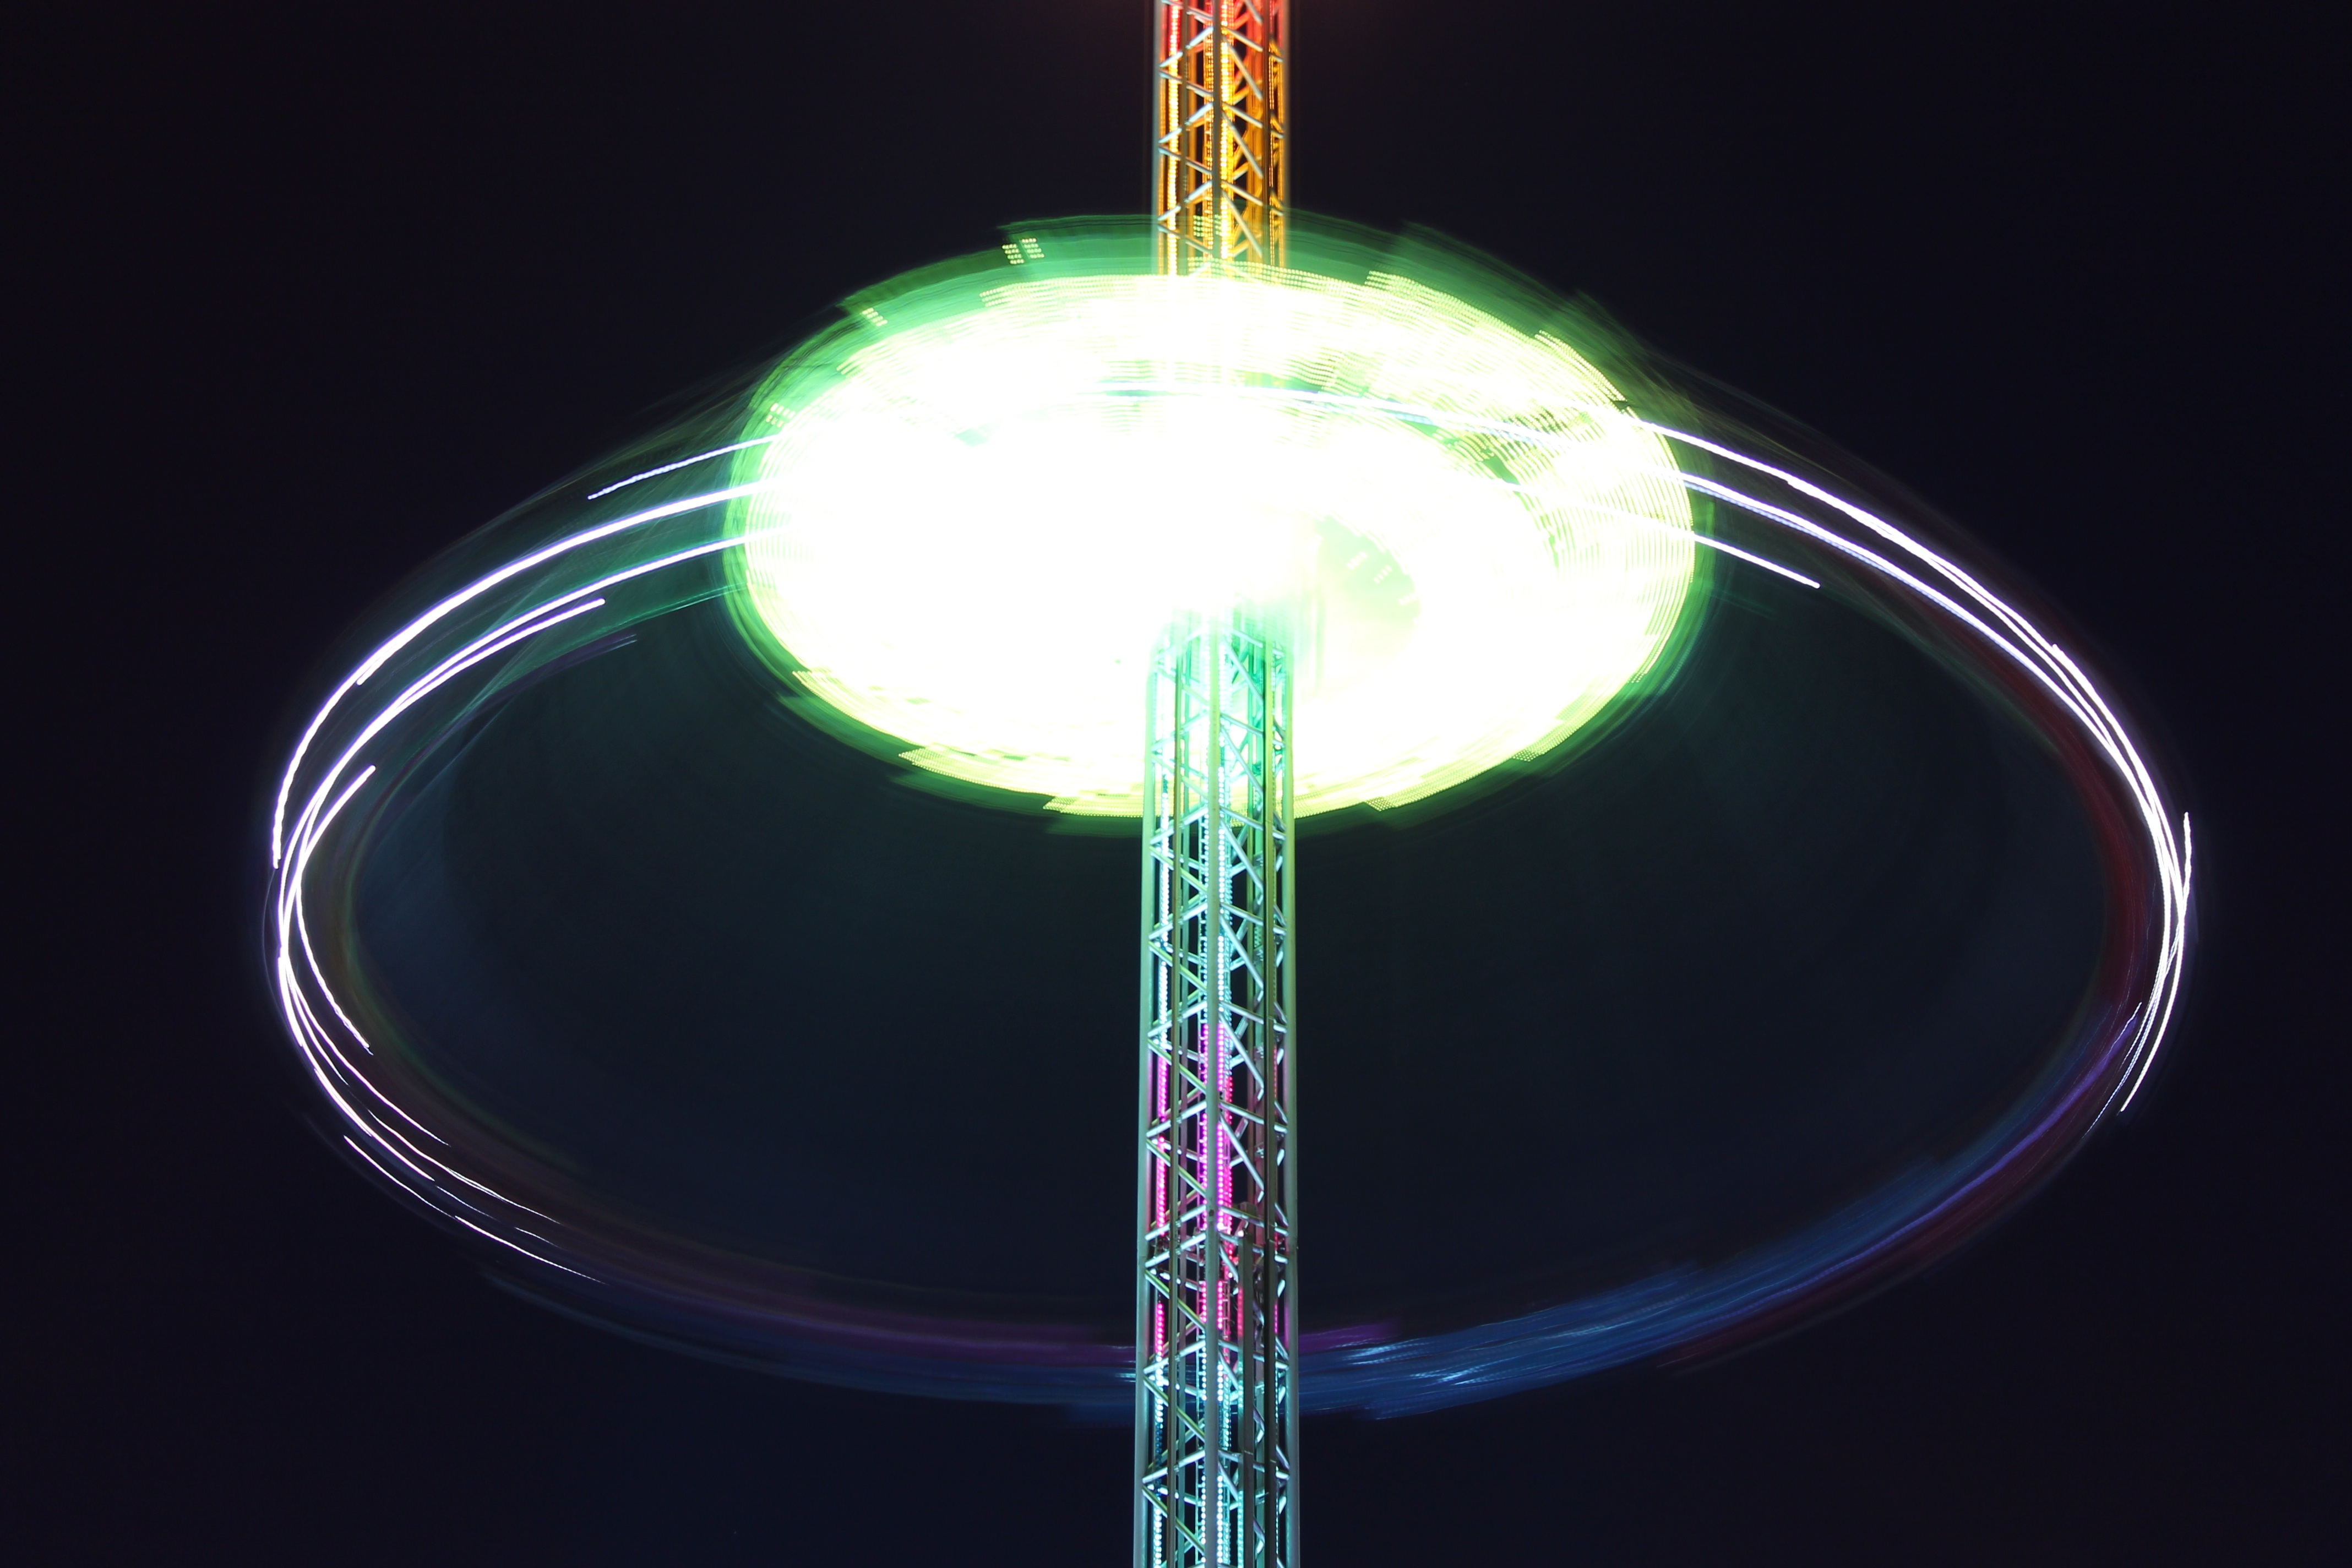
light, wheel, reflection, lighting, circle, sphere, shape, the festival, bydgoszcz, incandescent light bulb